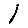
Label: 1